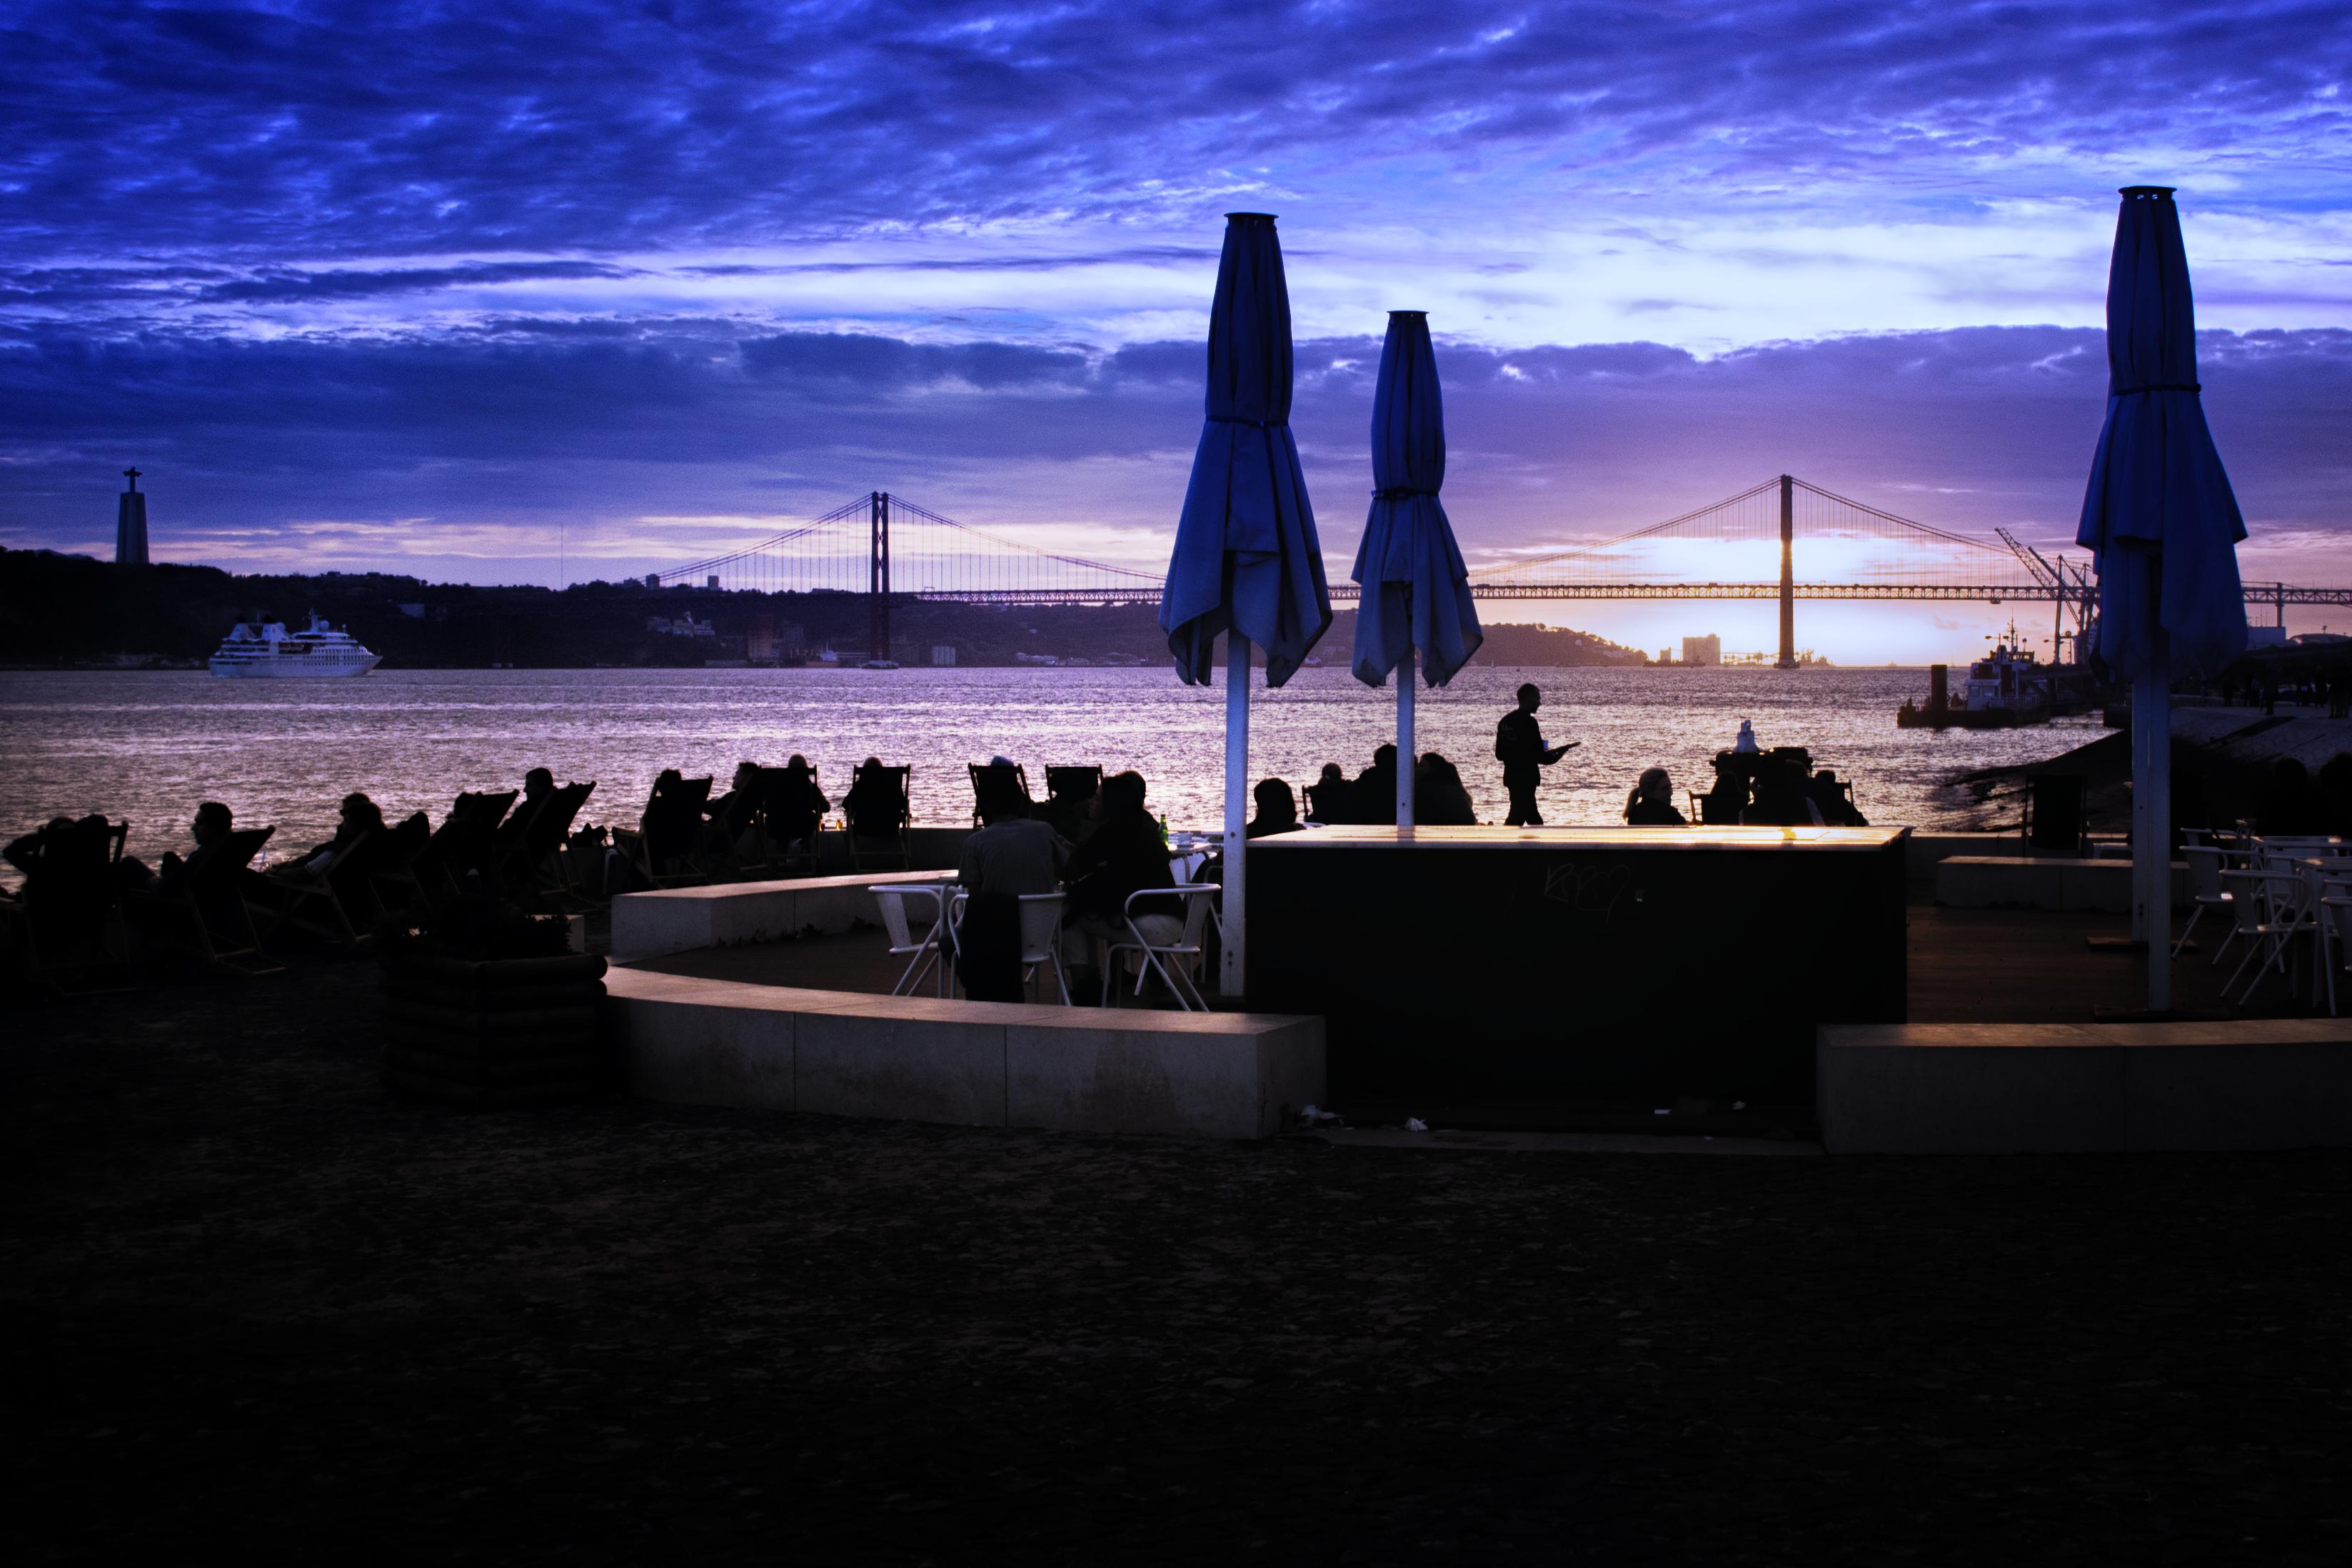
sea, ocean, horizon, sunrise, sunset, skyline, night, morning, dawn, dusk, europe, evening, reflection, tower, darkness, nikon, ciel, terrasse, ombres, soleil, nikkor, d750, silhouettes, soire, shape, lisboa, lisbon, lisbonne, curuyann, coucherdusoleil